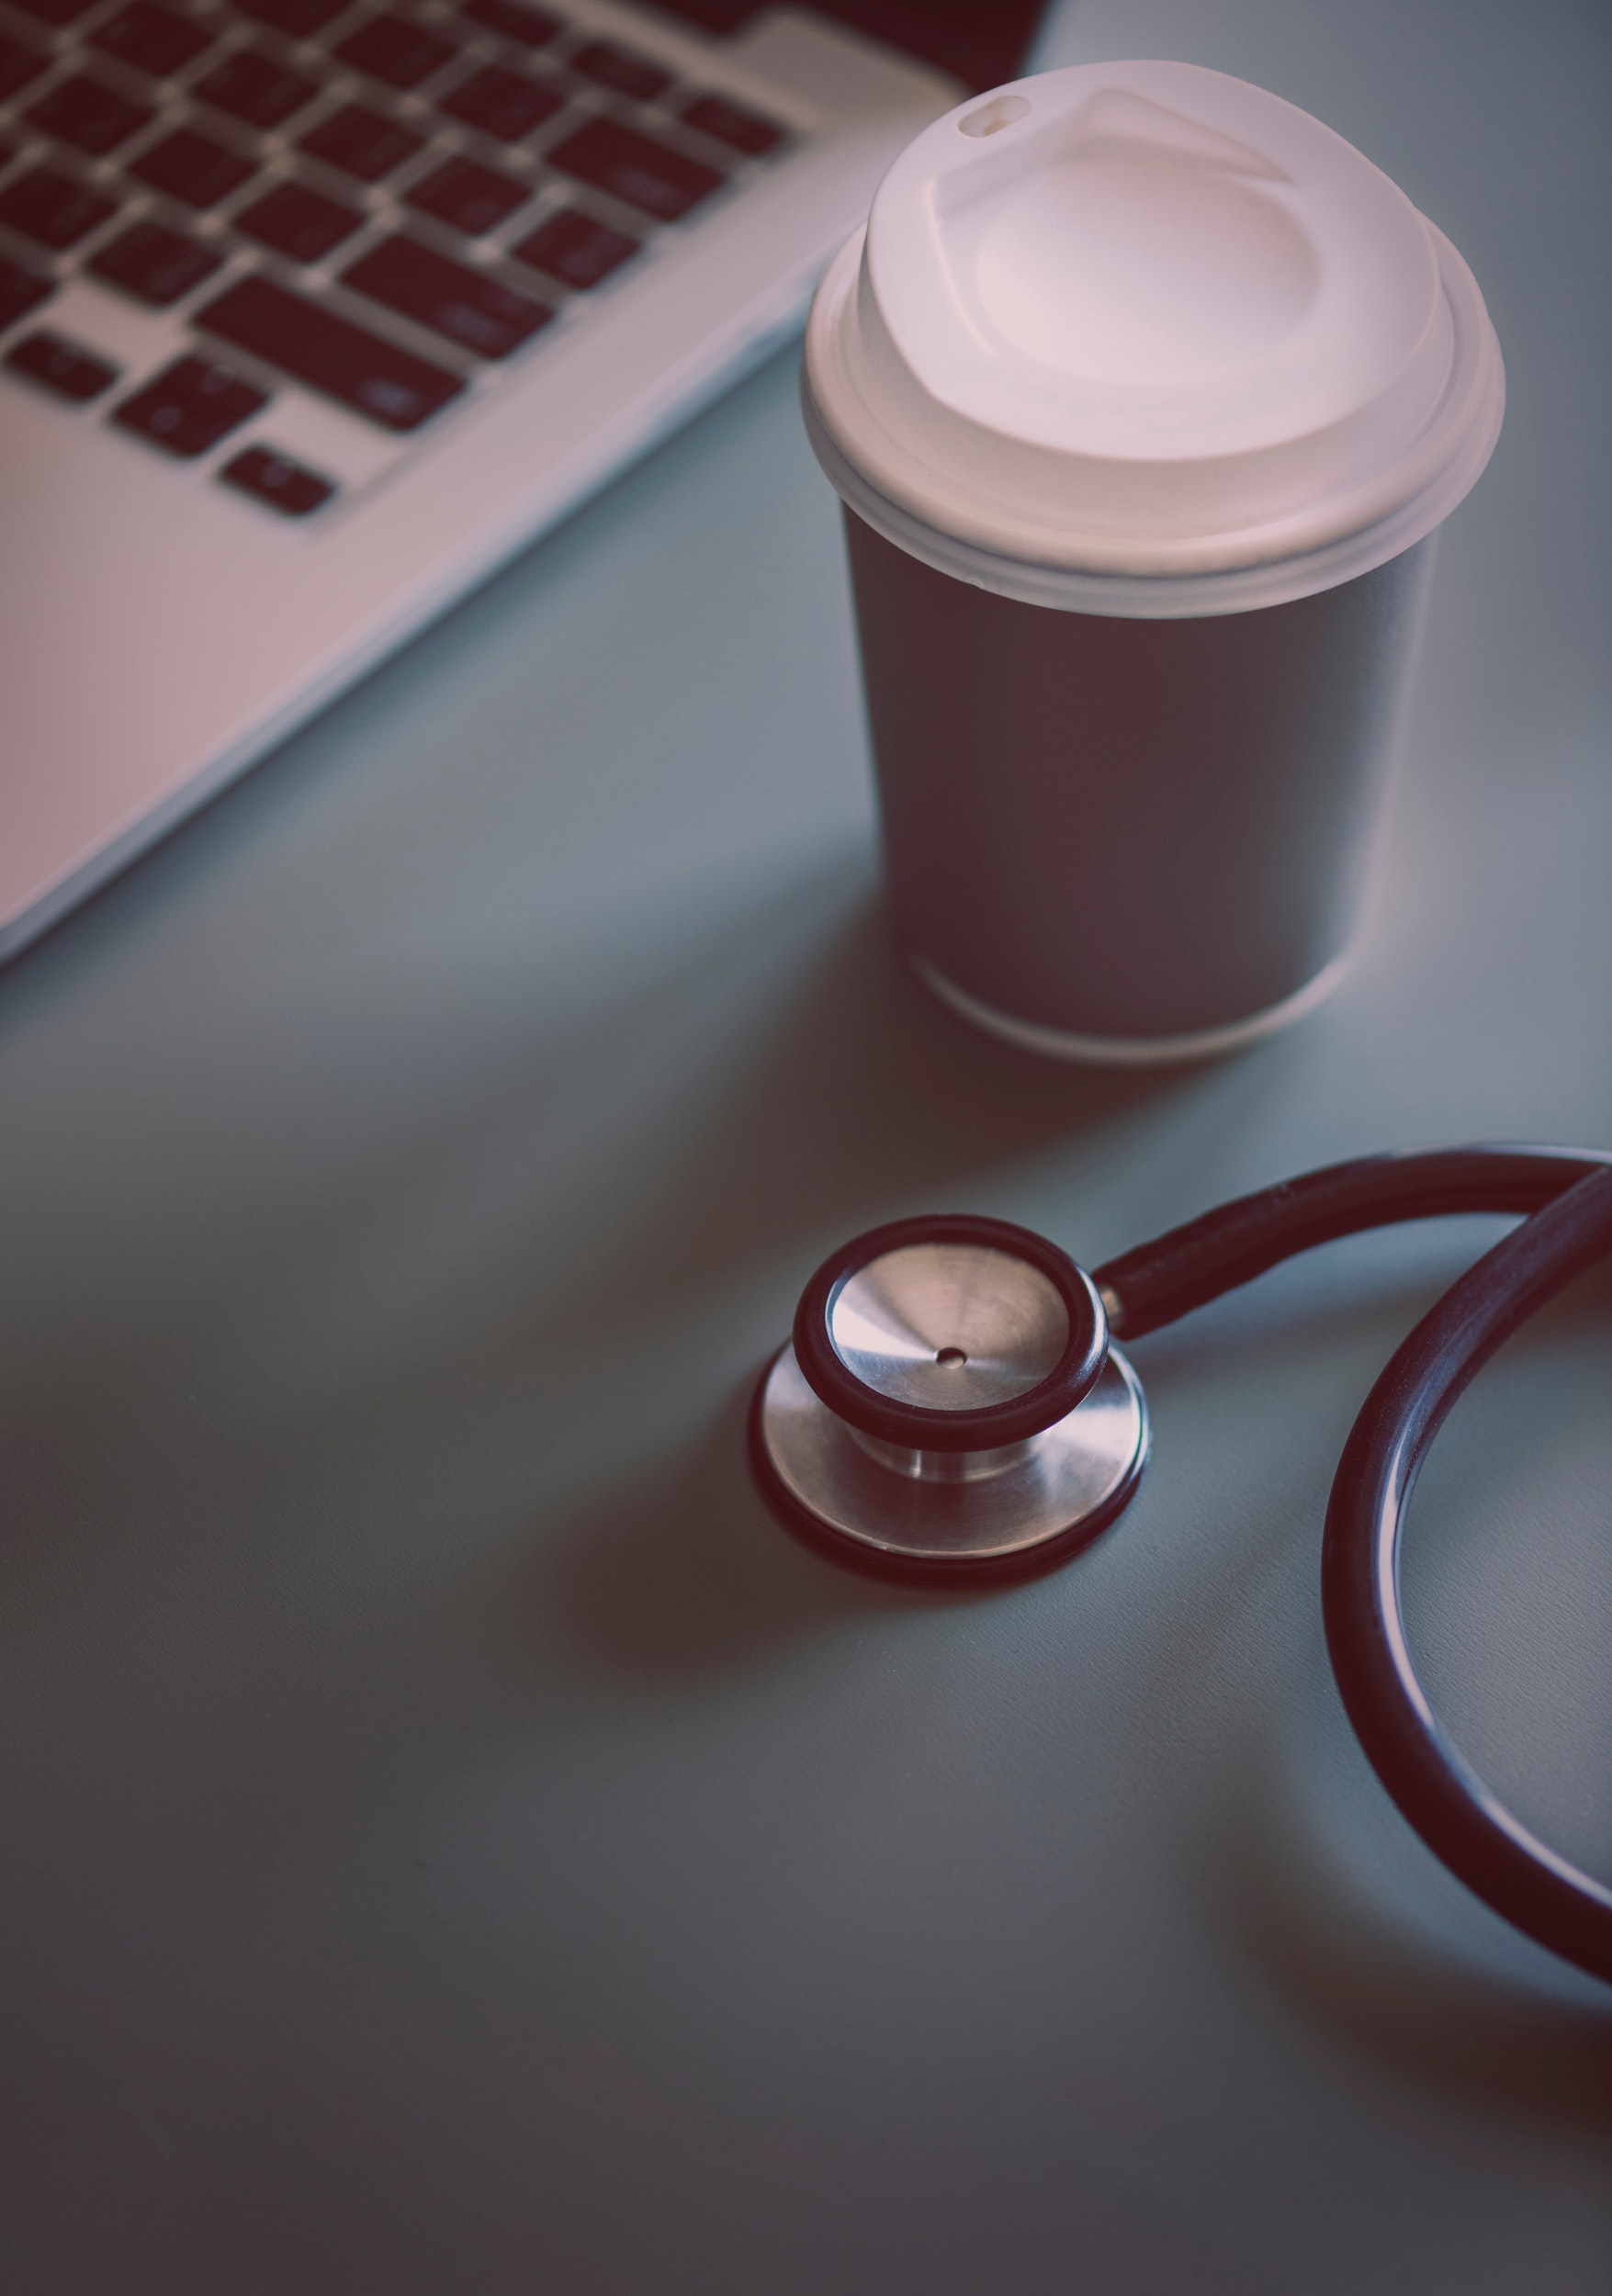
pink, stethoscope, cup, lid, tableware